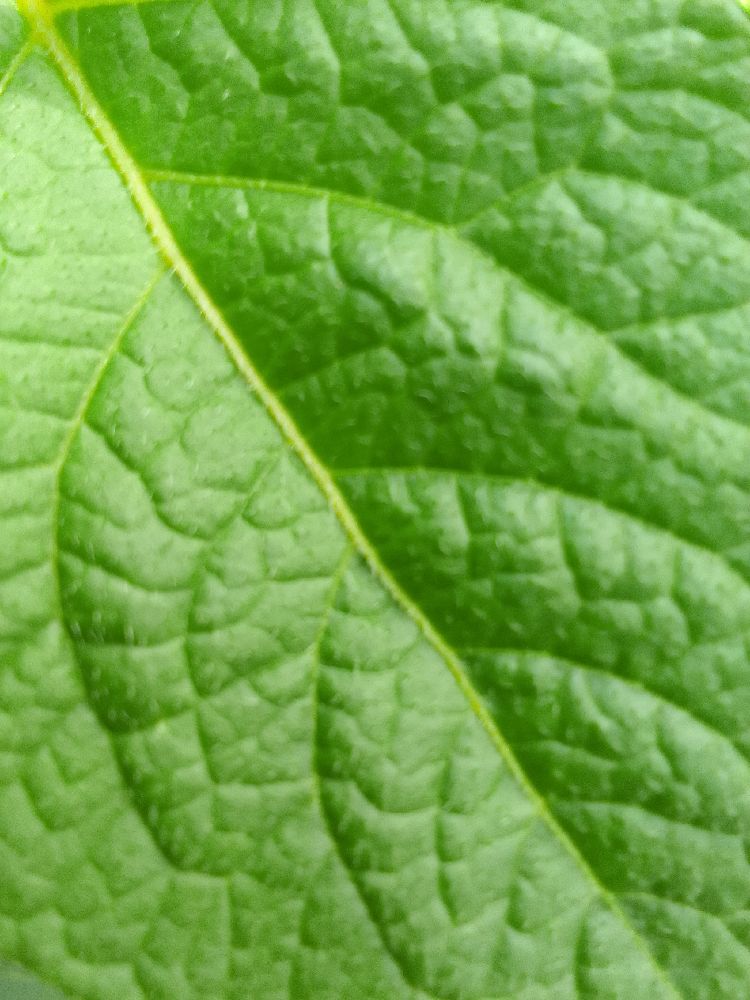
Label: Healthy